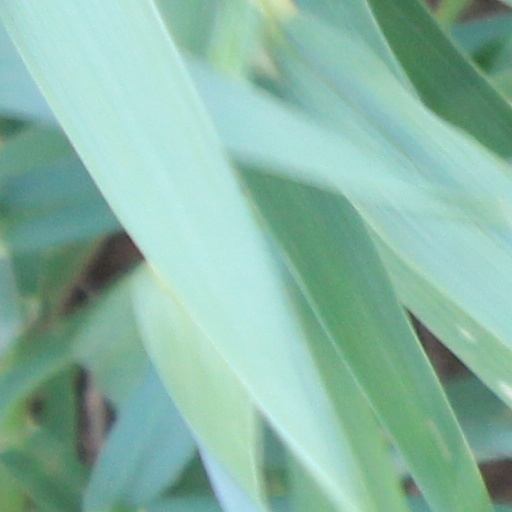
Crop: wheat